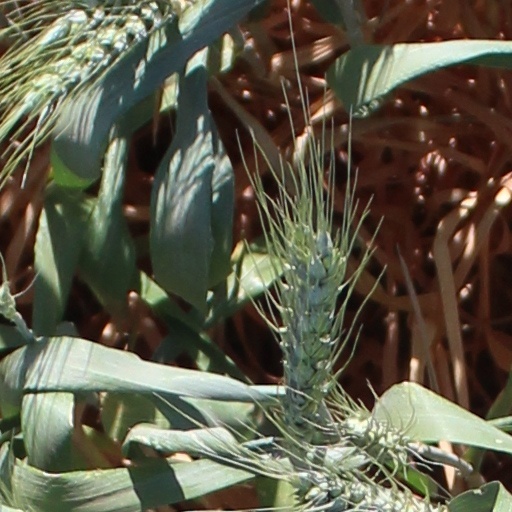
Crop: wheat